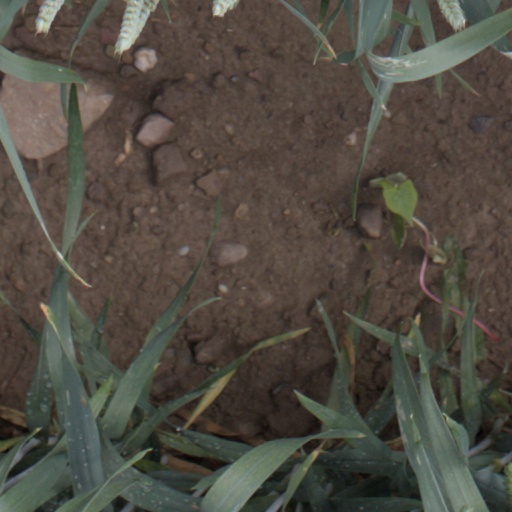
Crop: wheat